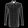
Label: Shirt